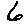
Label: 6